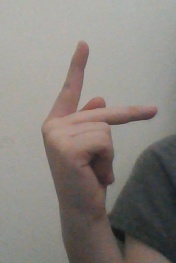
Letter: dha